Lyttelton family

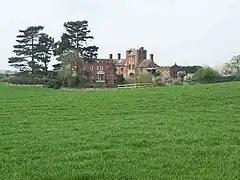
Remains of Pillaton Old Hall. The original moated manor house became ruinous, but the Gatehouse and Chapel were restored in the 1880s.

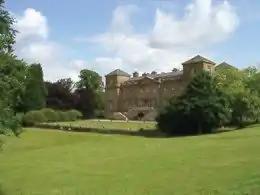
Hagley Hall, rebuilt between 1754 and 1760 in Neo-Palladian style. Most owners of Hagley Hall are buried at the adjacent parish church of St John the Baptist.

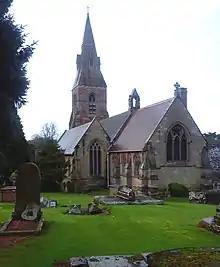
St John the Baptist Church, Hagley

Sir Thomas Lyttelton, 1st Baronet of Frankley (1593–1650), devoted much time to developing his estates in Frankley, Halesowen, Hagley and Upper Arley, and later represented Worcestershire in the House of Commons. His son, the 2nd Baronet, sat as Member of Parliament for Lichfield. He was succeeded by his younger brother, the 3rd Baronet, who represented Bewdley in Parliament. He was succeeded by his son, the 4th Baronet. He was Member of Parliament for Worcester and Camelford.